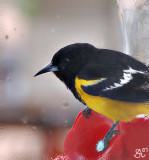
A photo of a scott oriole